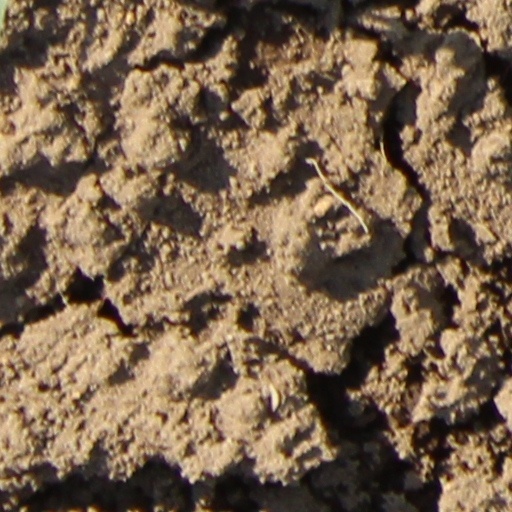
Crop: wheat